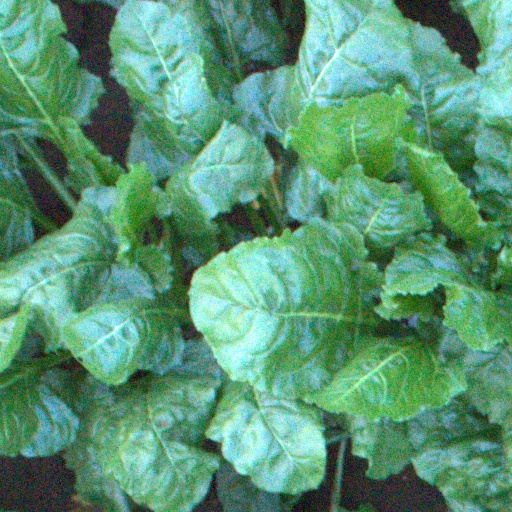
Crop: sugar beet